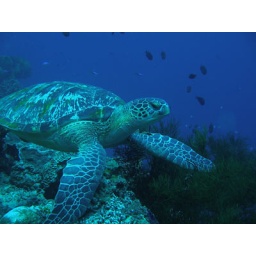
Green turtle in bed